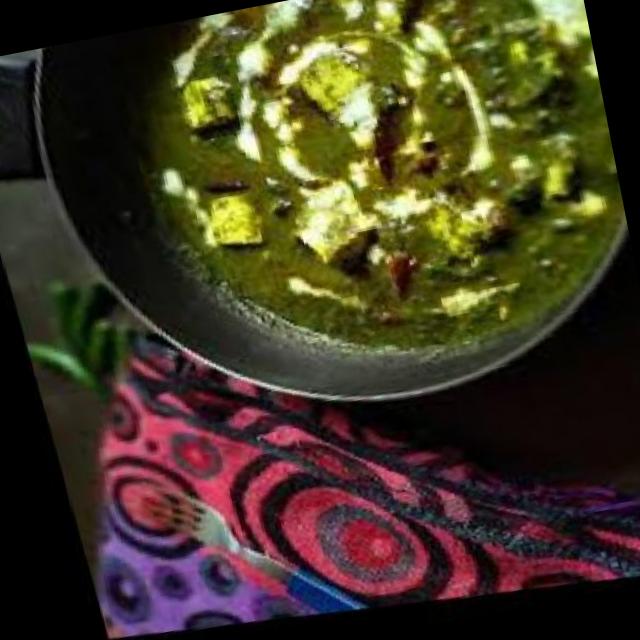
Dish: palak_paneer